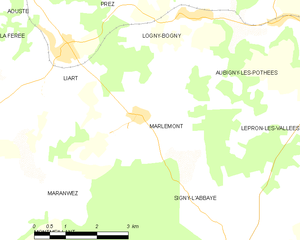
Carte des communes françaises: Marlemont